Sheba

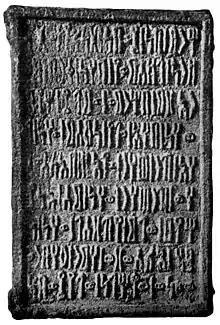
Inscription that shows religious practice during pilgrimage

Limitations in the available evidence prevent a full reconstruction of the full religious world in Ancient South Arabian kingdoms. While many of the known inscriptions speak about gods, most only hand down the name of the divinity without describing its nature, function, or cult. It is not known, for example, if these kingdoms had a god of war or a god of the underworld. Familial relationships between the gods are frequently mentioned, however.